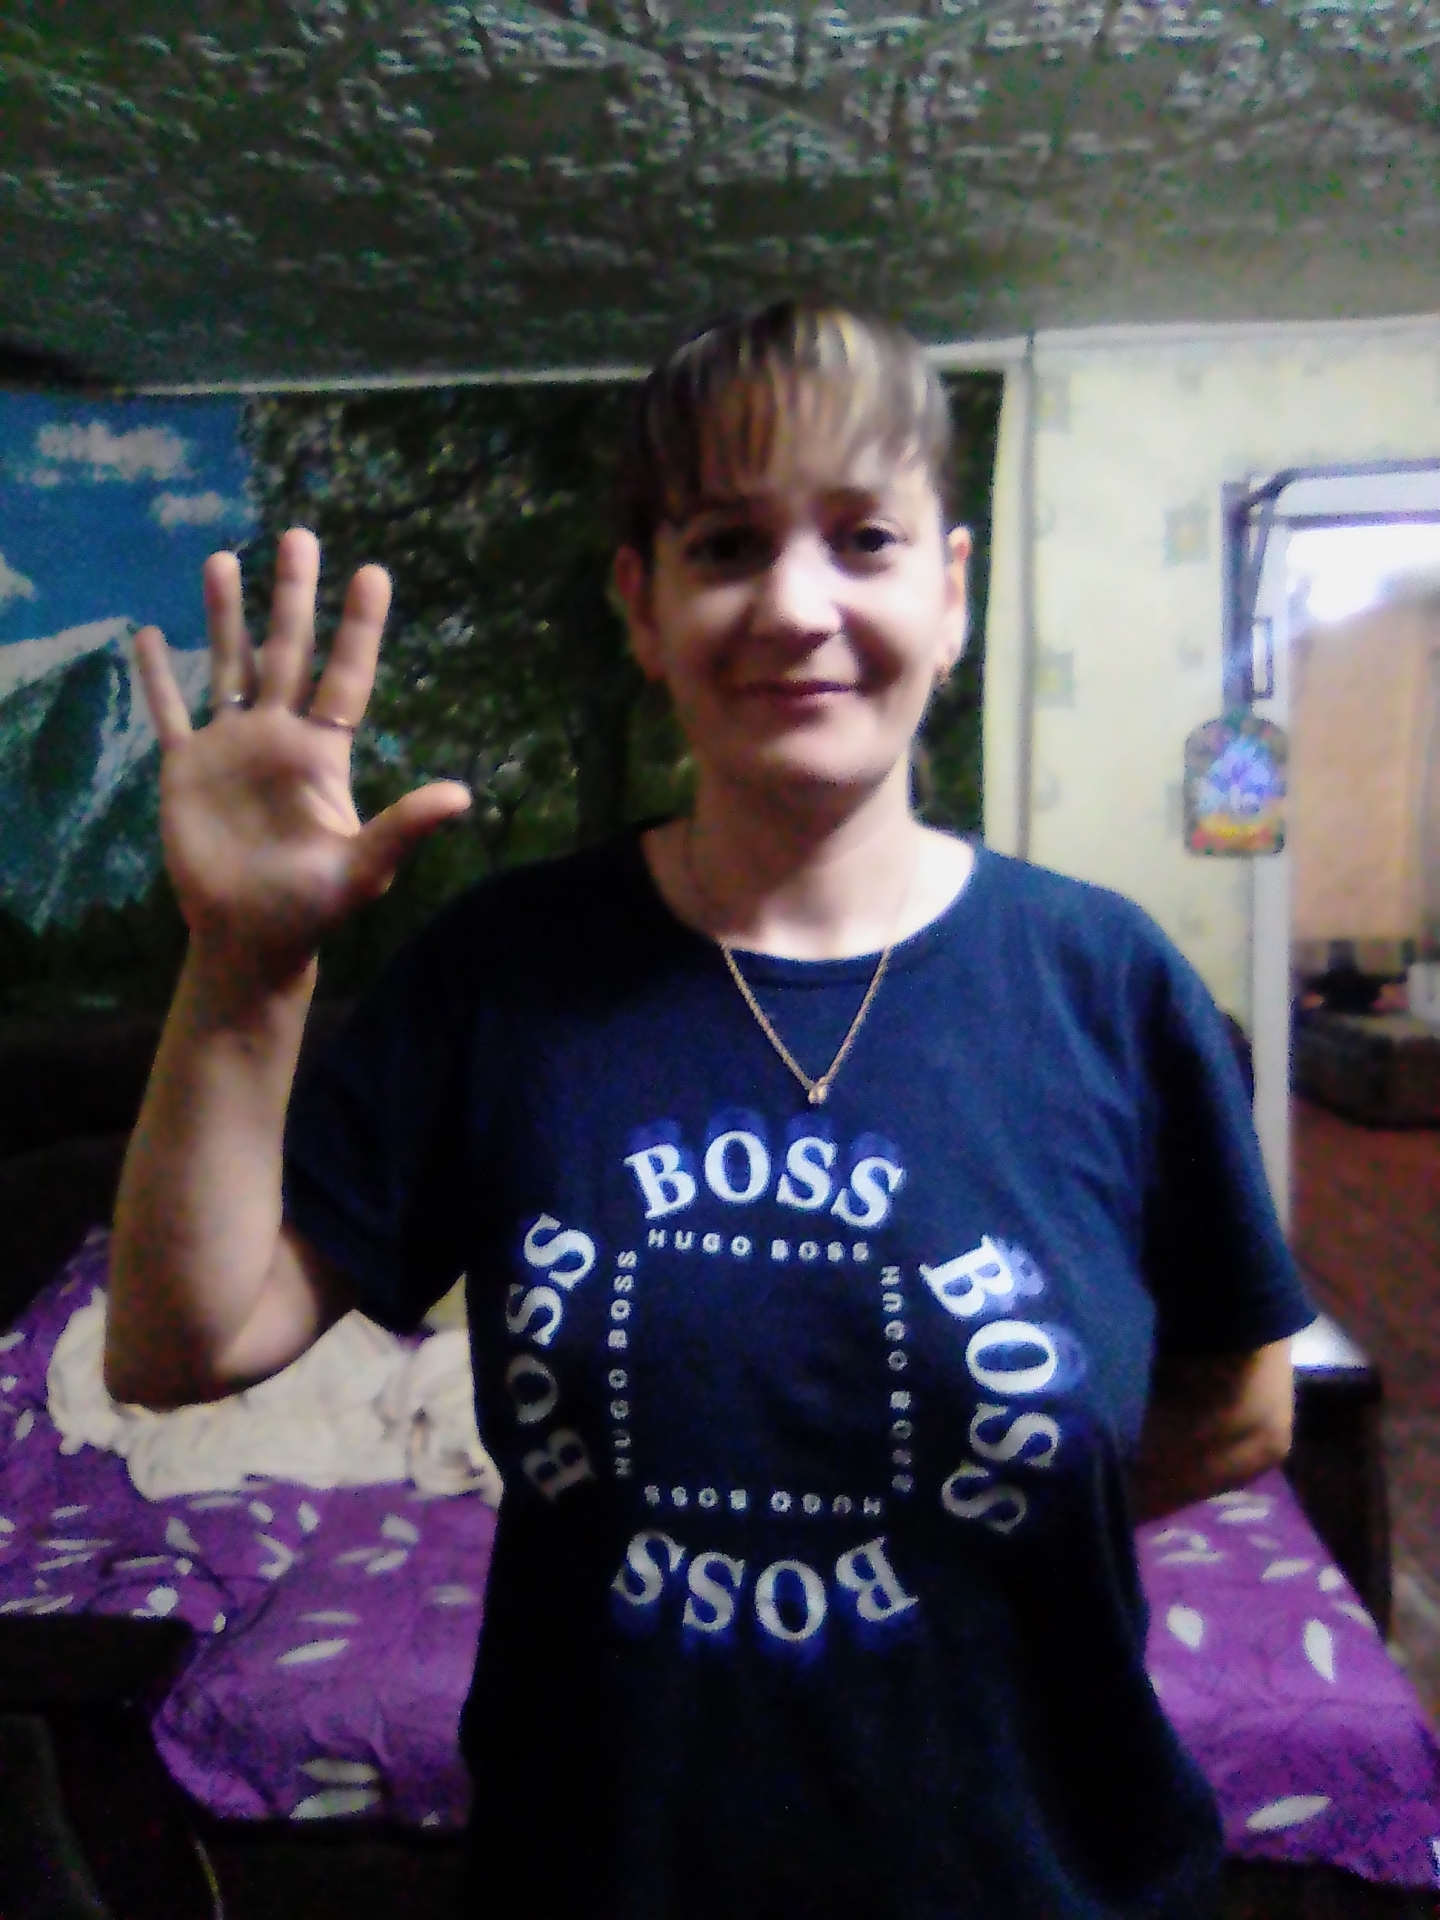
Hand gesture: palm